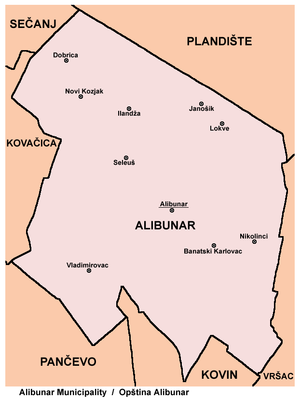
Alibunar est une ville et une municipalité de Serbie située dans la province autonome de Voïvodine. Elle fait partie du district du Banat méridional. Au recensement de 2011, la ville comptait 2 883 habitants et la municipalité dont elle est le centre 19 780.